C. P. Huntington

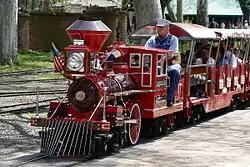
A Chance Rides "C. P. Huntington" train operating at the Saint Louis Zoo

Chance Rides began to fabricate their narrow gauge "C. P. Huntington" locomotive in 1961. These locomotives can be powered by gas, diesel, propane or electric motors; as of 2025, only the electric model is being offered. Its drive wheels are not powered, but roll on the rails while fake side rods reciprocate in and out of fake cylinders. Power is instead provided by the front and rear trucks. Some owners have chosen to remove the false drive wheels for ease of maintenance.